Touro Synagogue

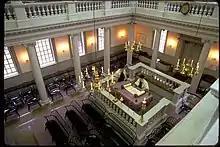
The synagogue's interior

Touro Synagogue was designed by Peter Harrison, a noted British architect, immigrant to British America, and Rhode Island resident. It is considered his most notable work. The interior is flanked by a series of twelve Ionic columns supporting balconies, which signify the twelve tribes of ancient Israel, and each column is carved from a single tree. The building is oriented to face east toward Jerusalem. The ark containing the Torah is on the east wall; above it is a mural representing the Ten Commandments in Hebrew, which was painted by Newport artist Benjamin Howland.